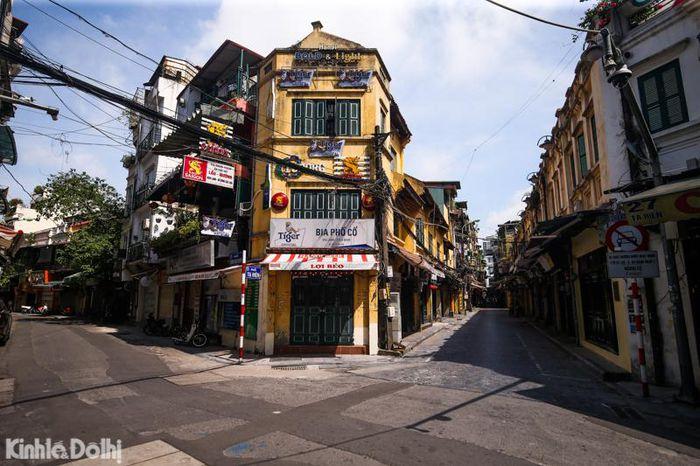
đây là hình ảnh chụp ở giao lộ giữa hai con phố